Eurofighter Typhoon

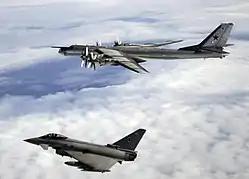
A QRA Typhoon F2 ("ZJ932") of No. XI (F) Squadron escorting a Russian Tupolev Tu-95 aircraft over the North Atlantic Ocean, August 2008

In his 2022 book "Typhoon", former RAF pilot Mike Sutton reported that his 27 mm cannon had jammed during a strafing run in Syria, against ISIS targets, while supporting Allied ground units. According to his book, the Typhoon was originally intended to be built without an internal gun, like the F-4 Phantom and the Harrier jump jet. A decision to install an internal gun had led to "manufacturing issues". Sutton claimed that, during his strafing run, the gun jammed after 26 rounds, with the HUD showing a "GUN FAIL" warning legend. During the debrief it transpired that the problem was well known to both the pilots and ground crews.